Fathimath Dhiyana Saeed

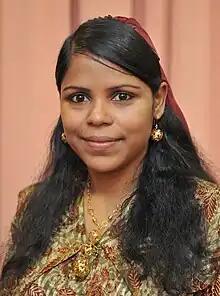
Dhiyana Saeed in 2012

Fathimath Dhiyana Saeed (born 21 November 1972) is a Maldivian diplomat and politician who served as the Secretary-General of the South Asian Association for Regional Cooperation (SAARC). She was the first woman to hold this post since the organization's inception in 1985. She was appointed Secretary-General at the Thirty-third Session of the SAARC Council of Ministers in February 2011, and assumed office in Kathmandu on 1 March 2011. She succeeded India's Sheel Kant Sharma, whose term ended in February.